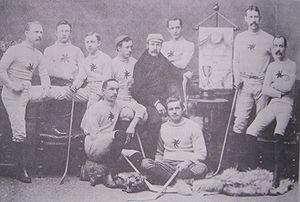
Cet article présente la saison 1890-1891 du Club de hockey d'Ottawa.